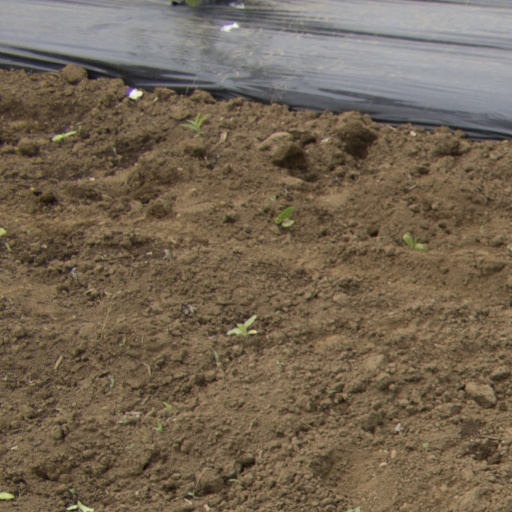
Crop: Jerusalem artichoke